Jaime Alguersuari

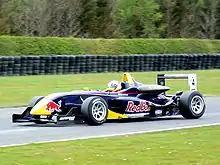
Alguersuari driving for Carlin Motorsport at the Croft round of the 2008 British Formula Three season

He moved up to the British Formula Three Championship for 2008, driving for the Carlin Motorsport alongside teammates Brendon Hartley, Oliver Turvey and Sam Abay. After a season-long battle between Alguersuari, Hartley, Turvey and Sergio Pérez, Alguersuari won the final three races of the season to clinch the championship. He thus became the youngest title winner in championship history, aged 18 years and 203 days. He also deputised for the injured Mark Webber in the 2008 Race of Champions event at the Wembley Stadium in December 2008.